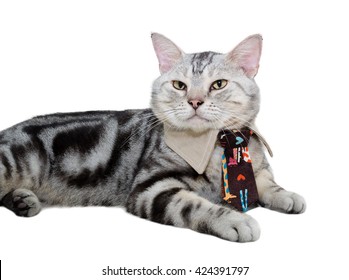
Cat breed: American shorthair